C. K. Nayudu

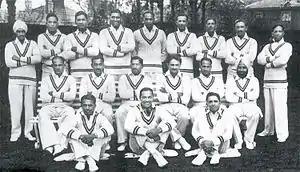

Maharaja of Porbander relinquished captaincy on the English tour and it was passed on to Prince of Limbdi, who was injured on the eve of the first Test. The captaincy was finally passed down to Nayudu. However, some of the Indian players protested the decision. In the middle of the night, they had woken up the tour captain, the Maharajah of Porbandar, and told him they only wanted to be led by royalty and not by a 'commoner' like Nayudu. Cables were exchanged with officials in India and the Maharaja of Patiala ordered the players to accept Nayudu's captaincy. Thus, Nayudu became the first ever captain of the Indian national team in Test cricket. He was 36 by the time of his test debut. Despite a painful hand injury while fielding, he top scored with 40 in the first innings. He also took the key wickets of Douglas Jardine and Eddie Paynter. "The Cricketer" wrote of Nayudu's bowling as, "Nayudu is a clever bowler. Medium pace he flights the ball, can spin it from the off and sends down a faster delivery."